Chung Ling High School

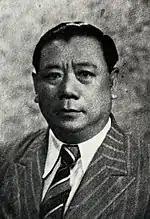
Portrait of Ong Keng Seng, 1948

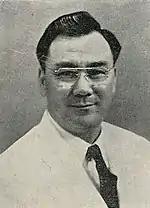
Portrait of David Chen, 1951

Huai Ze Hall (怀泽堂) was named in memory of Chung Ling students and teachers who died for the school in the Second World War. To the front of the hall lies the clock tower which also houses the staff and administration of the school. The hall was designed in the early 1940s to have 14 entrances, which were spaced out evenly across the side of the hall. Many of these 14 were never used, and in the subsequent renovation in the Year 2004, six were sealed off, and there only remain eight. Glass windows were fixed, along with curtains to replace the grills and bamboo blinds.